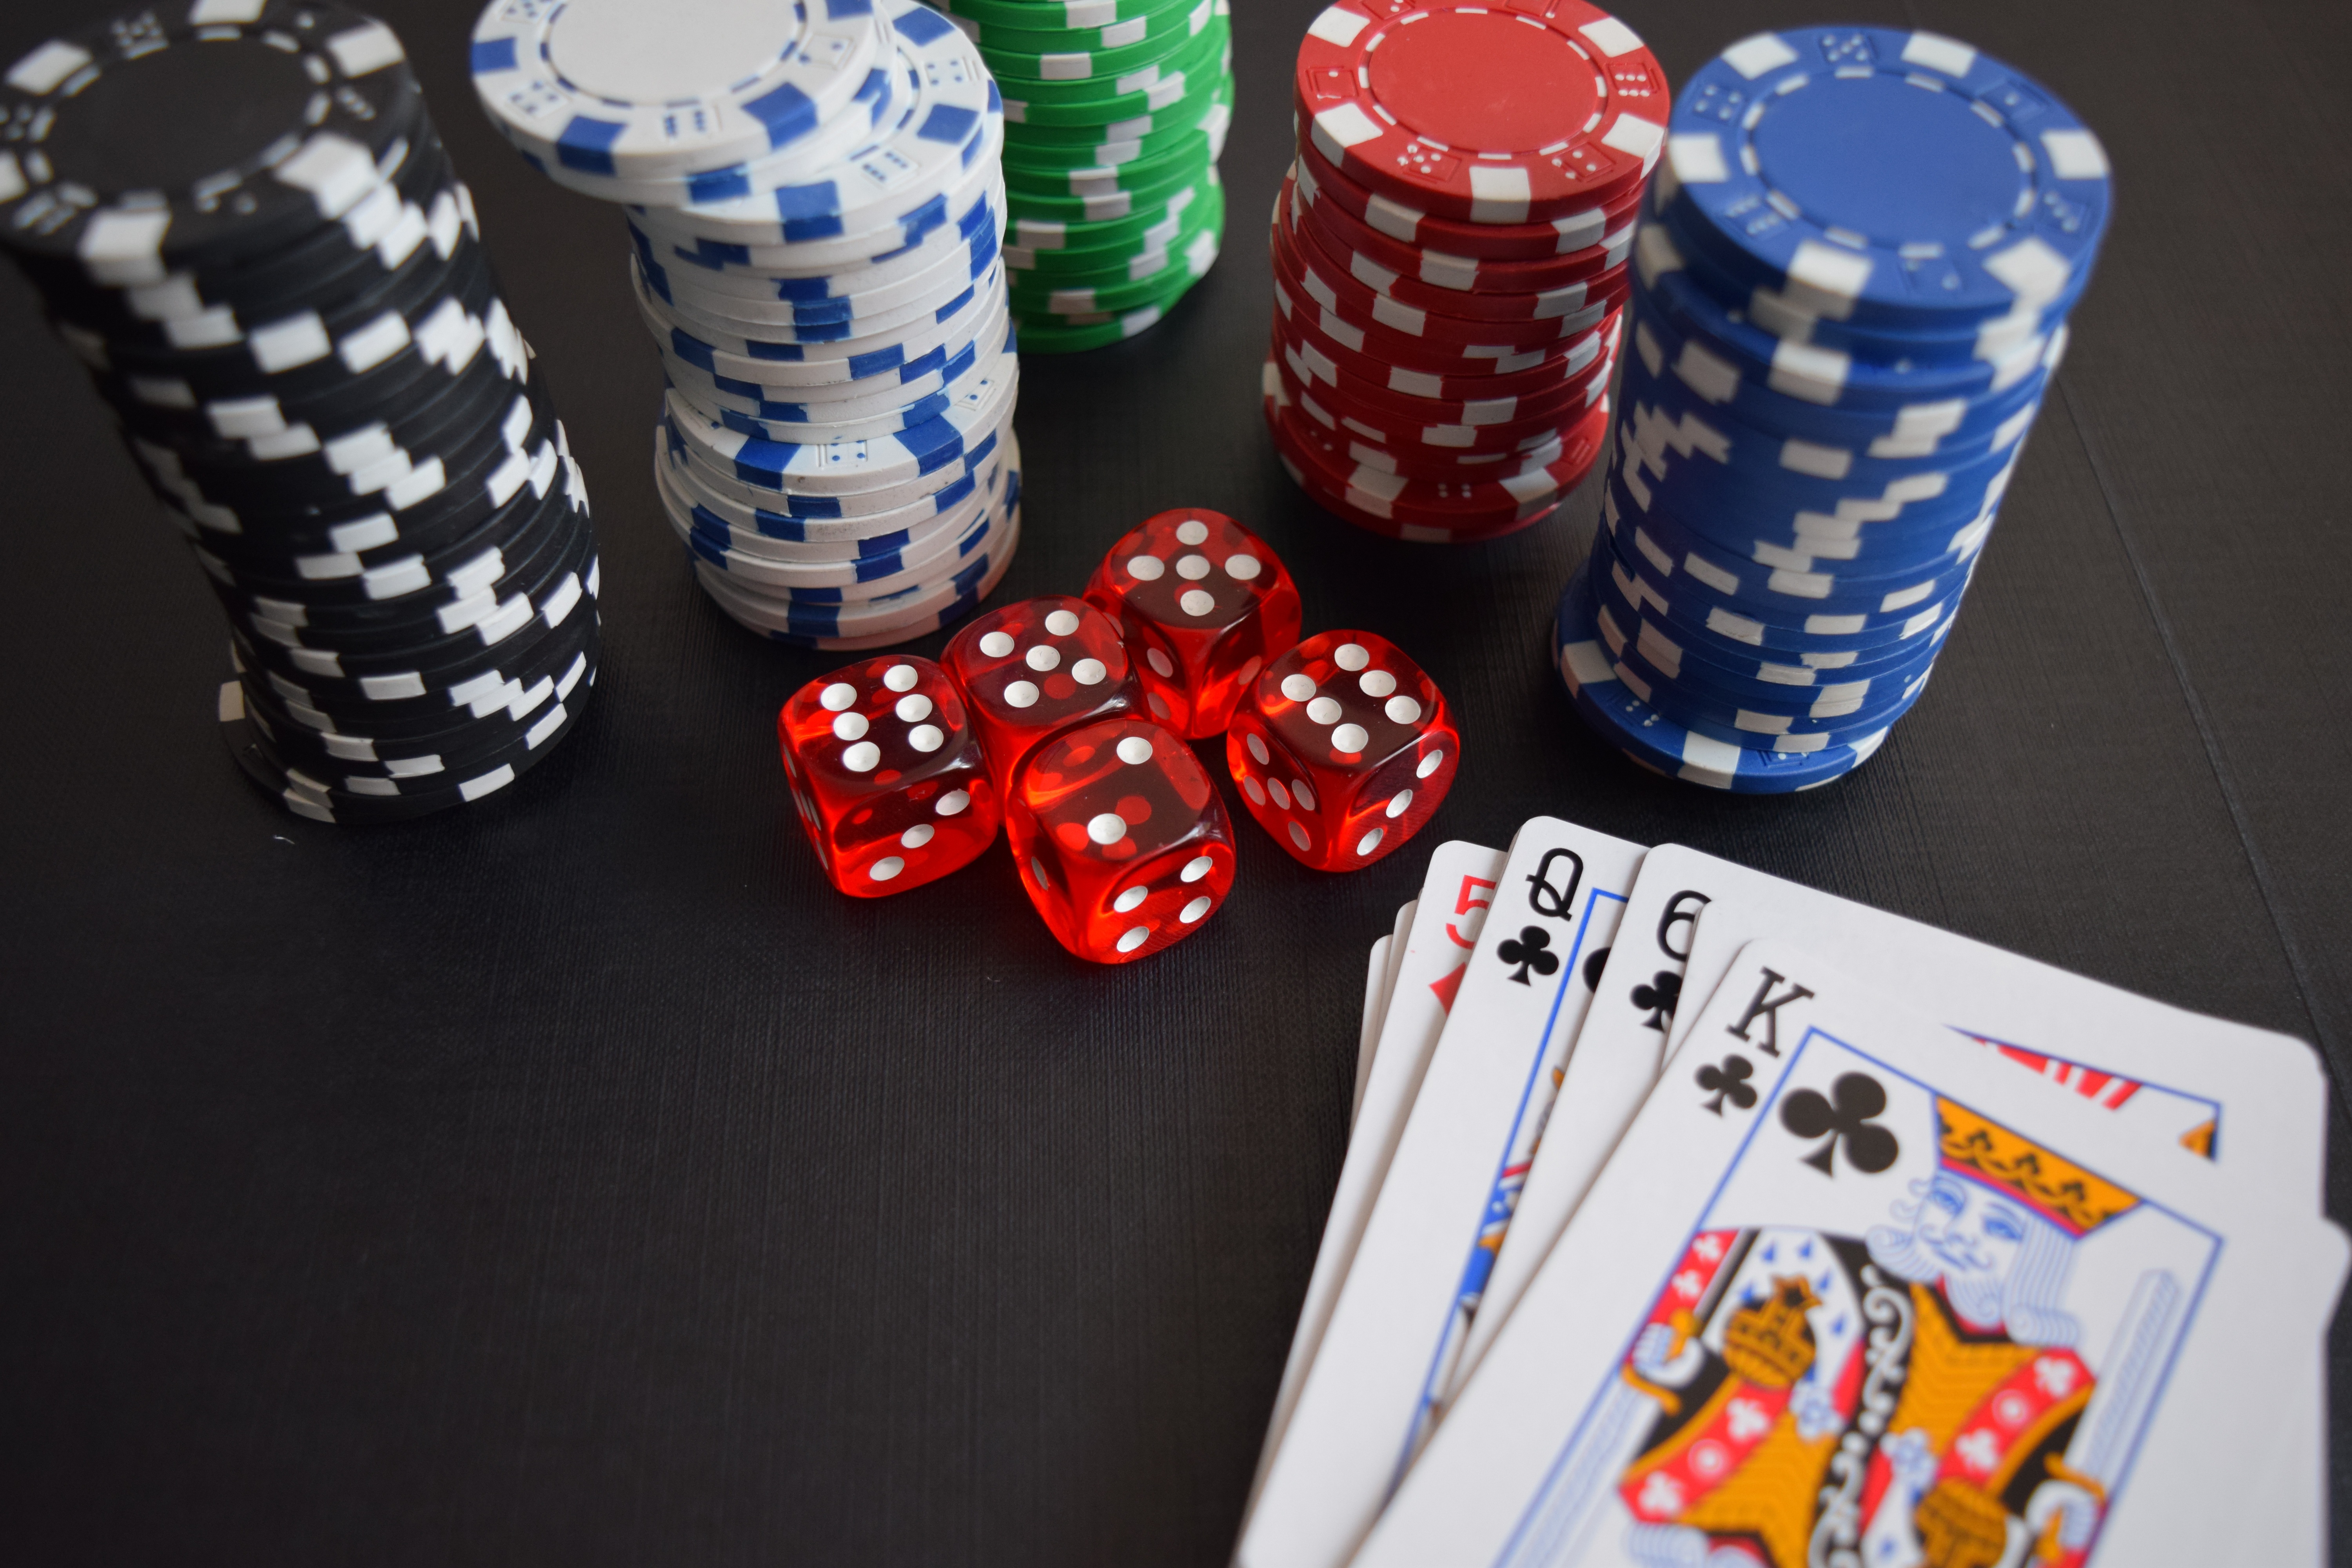
play, recreation, map, board game, ace, sports, cube, casino, gambling, games, poker, chip, card game, indoor games and sports, tabletop game